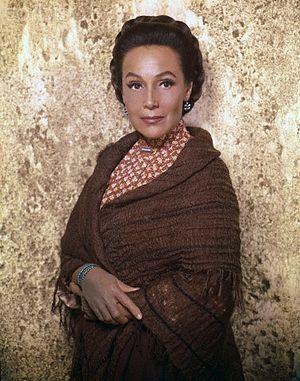
Les Rôdeurs de la plaine est un western américain de Don Siegel, sorti en 1960.